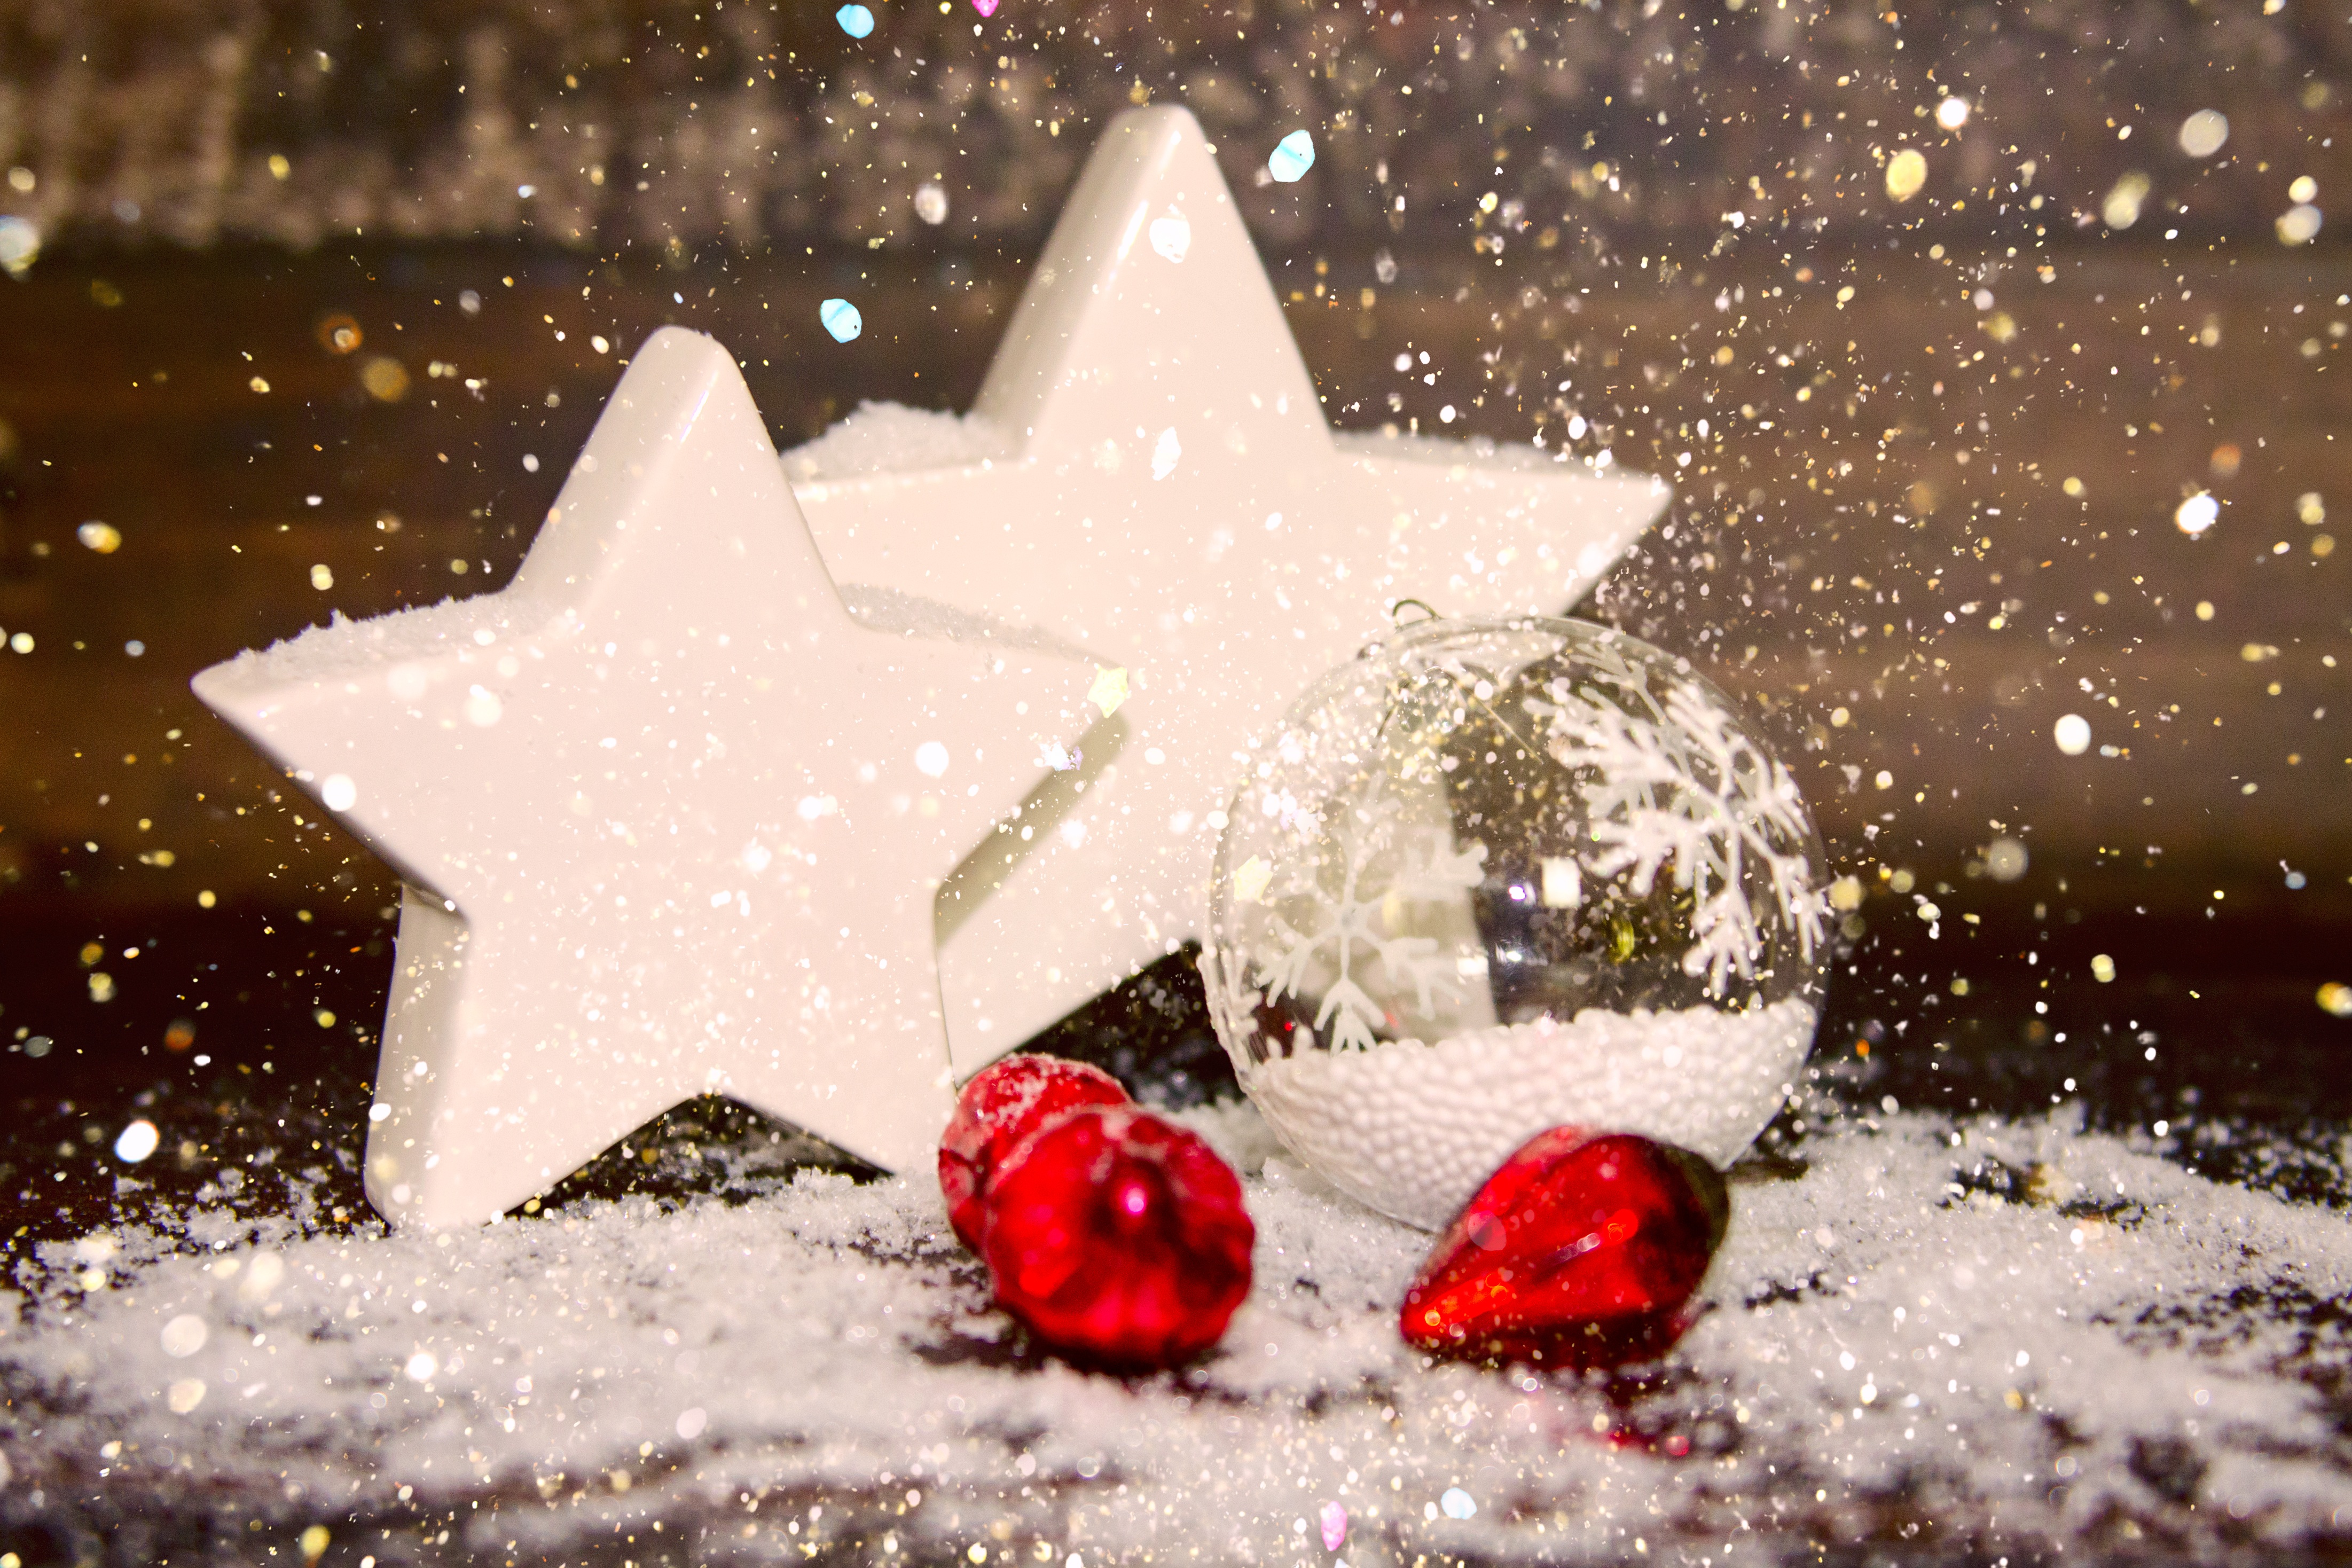
snow, winter, star, decoration, weather, holiday, christmas, christmas tree, season, advent, christmas decoration, background, snowman, poinsettia, freezing, greeting cards